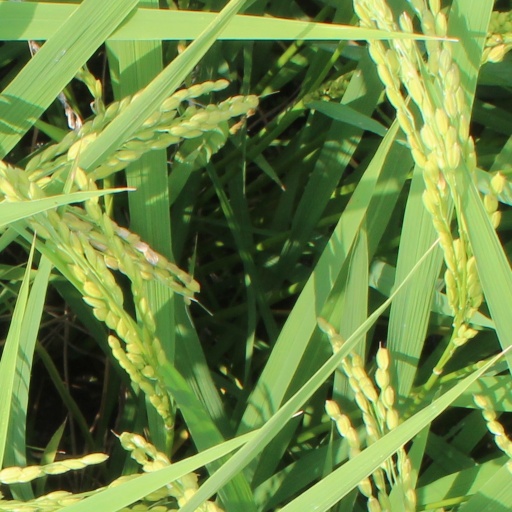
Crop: rice